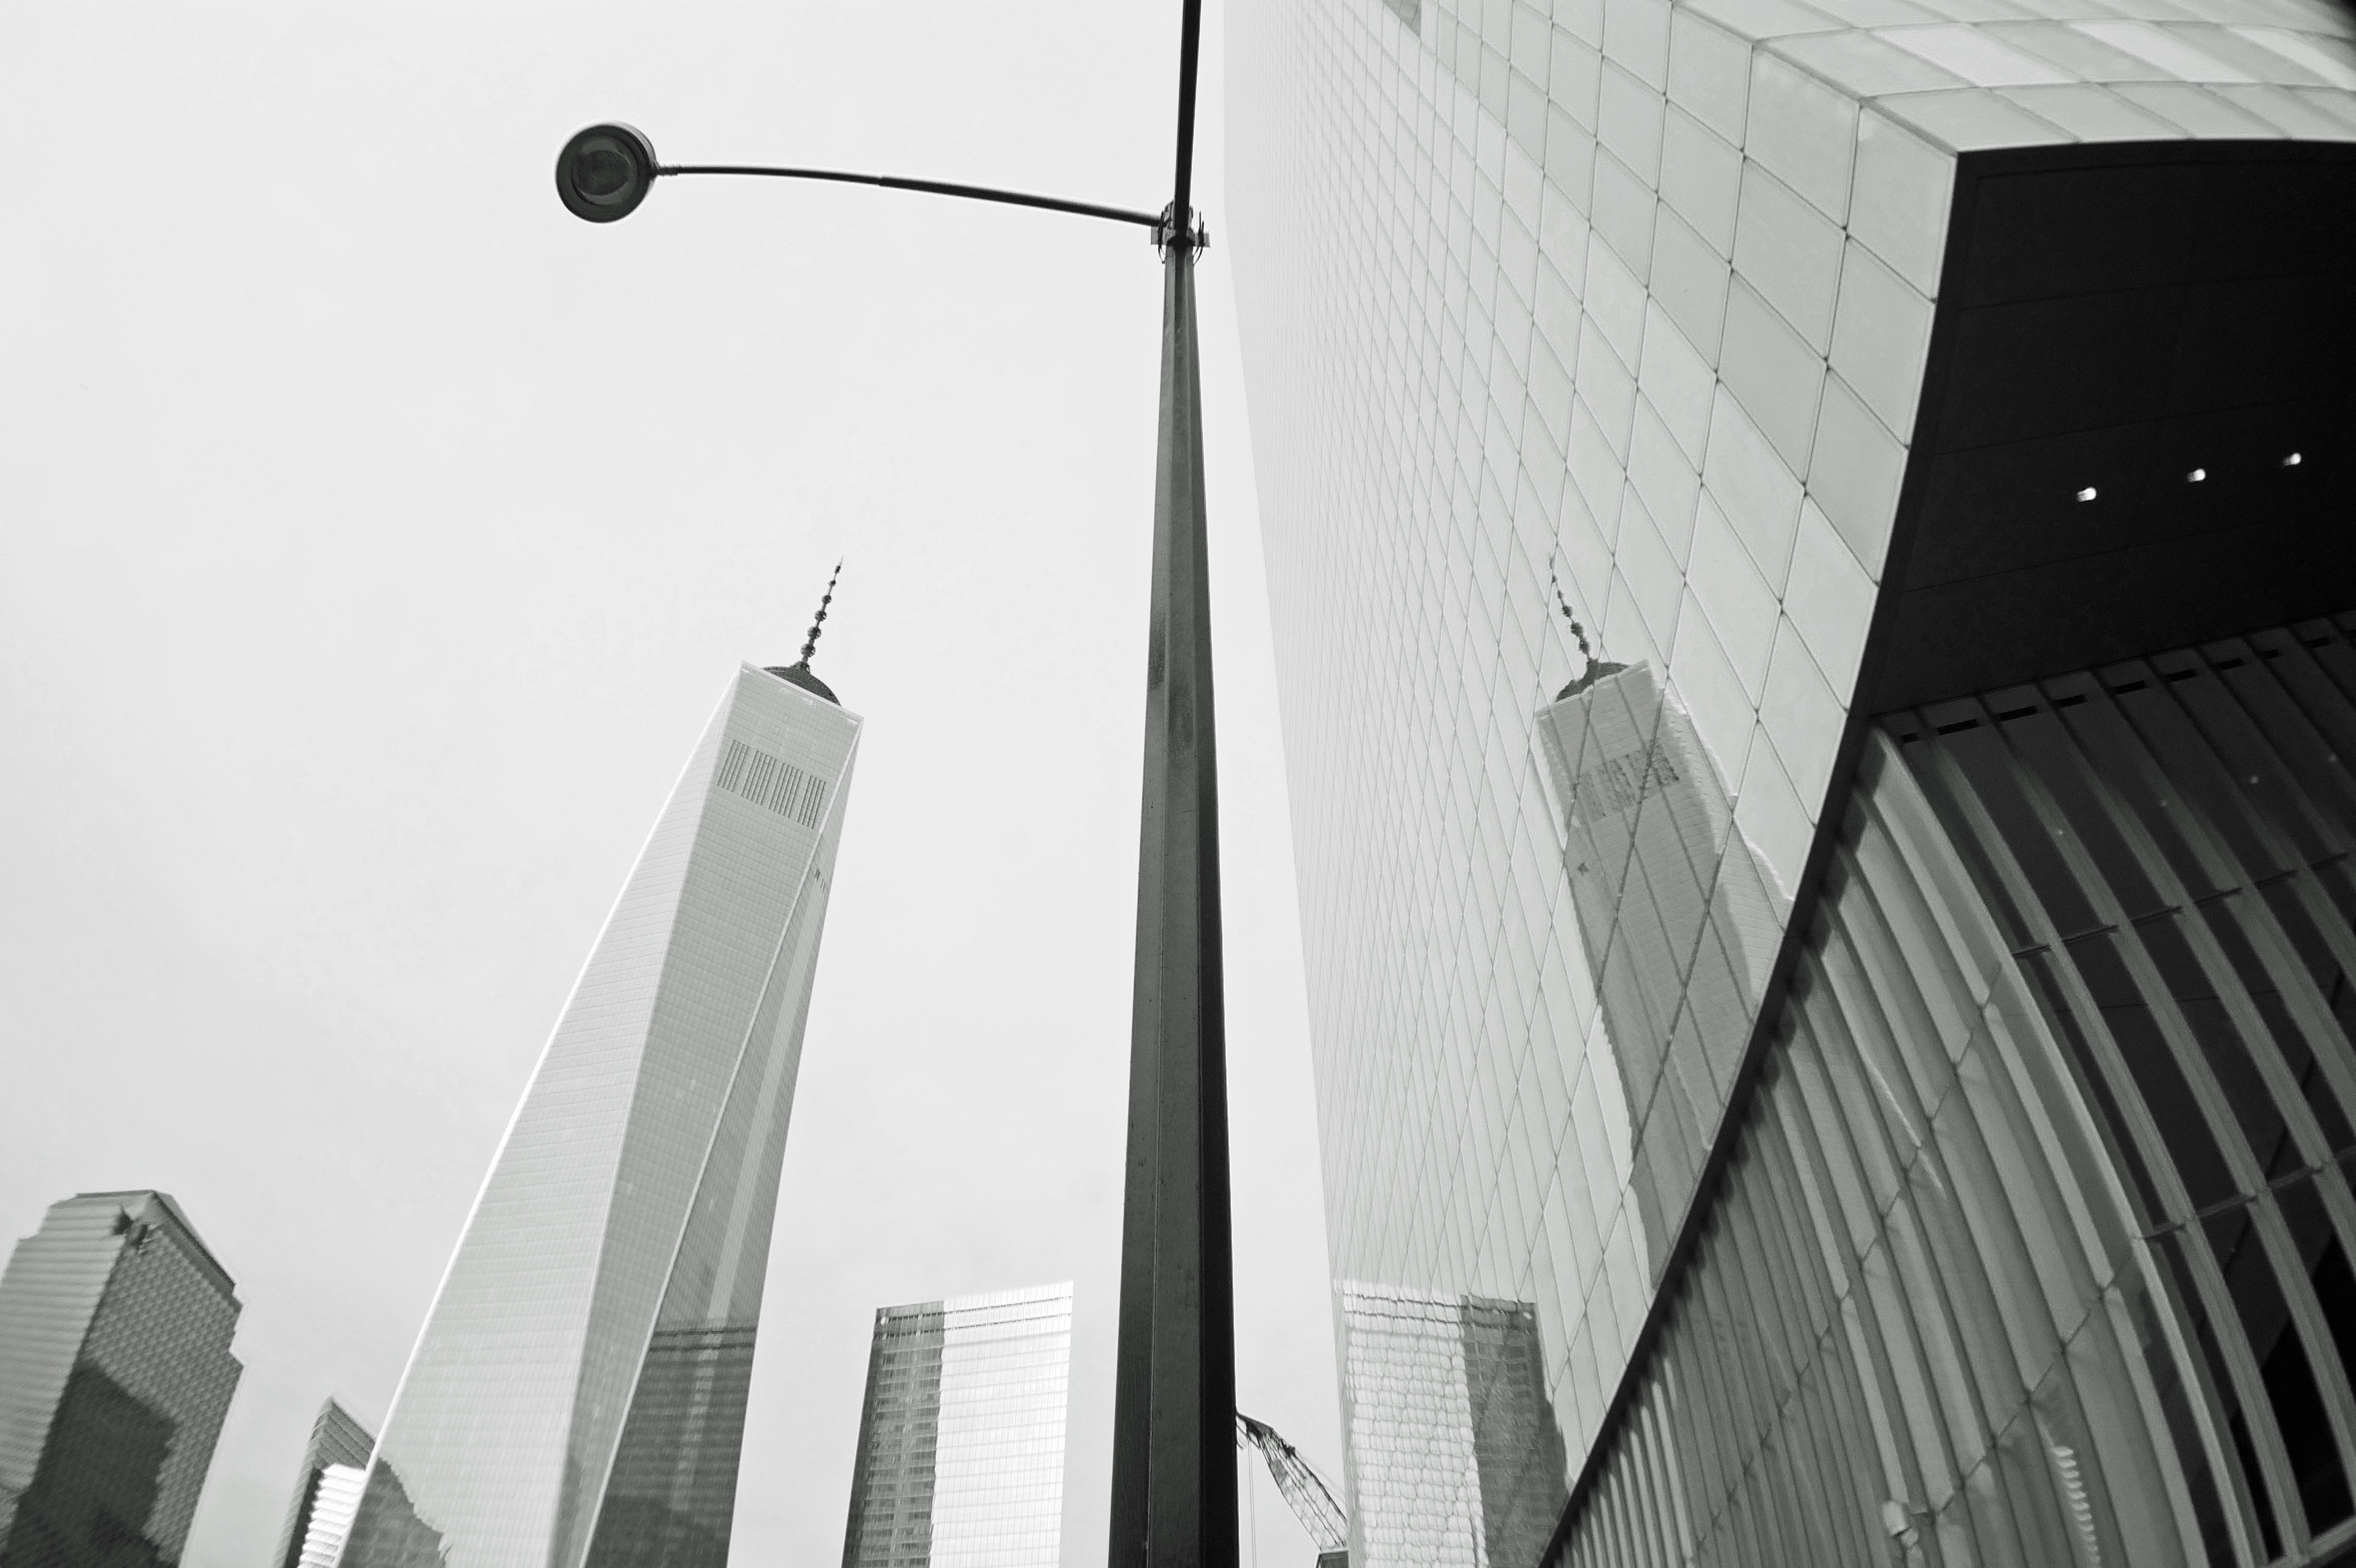
black and white, architecture, white, skyscraper, line, tower, nyc, usa, freedom, black, monochrome, lighting, tower block, world, one, new, center, trade, york, us, shape, monochrome photography